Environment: real
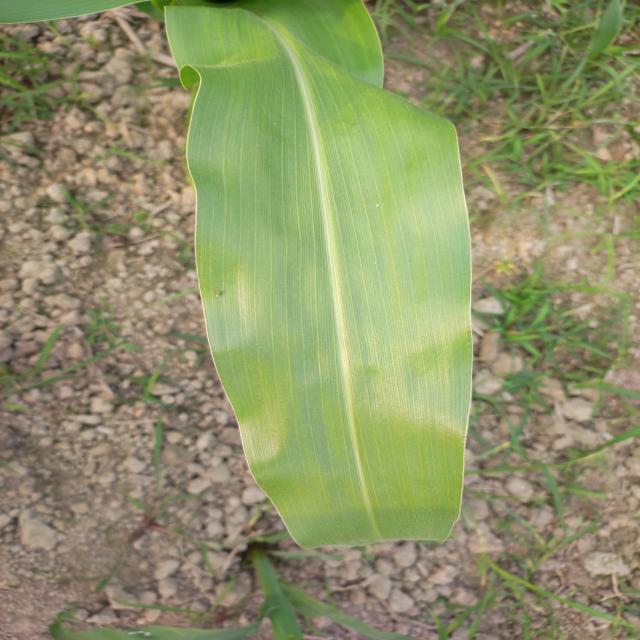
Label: healthy